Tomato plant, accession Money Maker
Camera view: bottom (45 deg); turntable rotation: 60 degrees
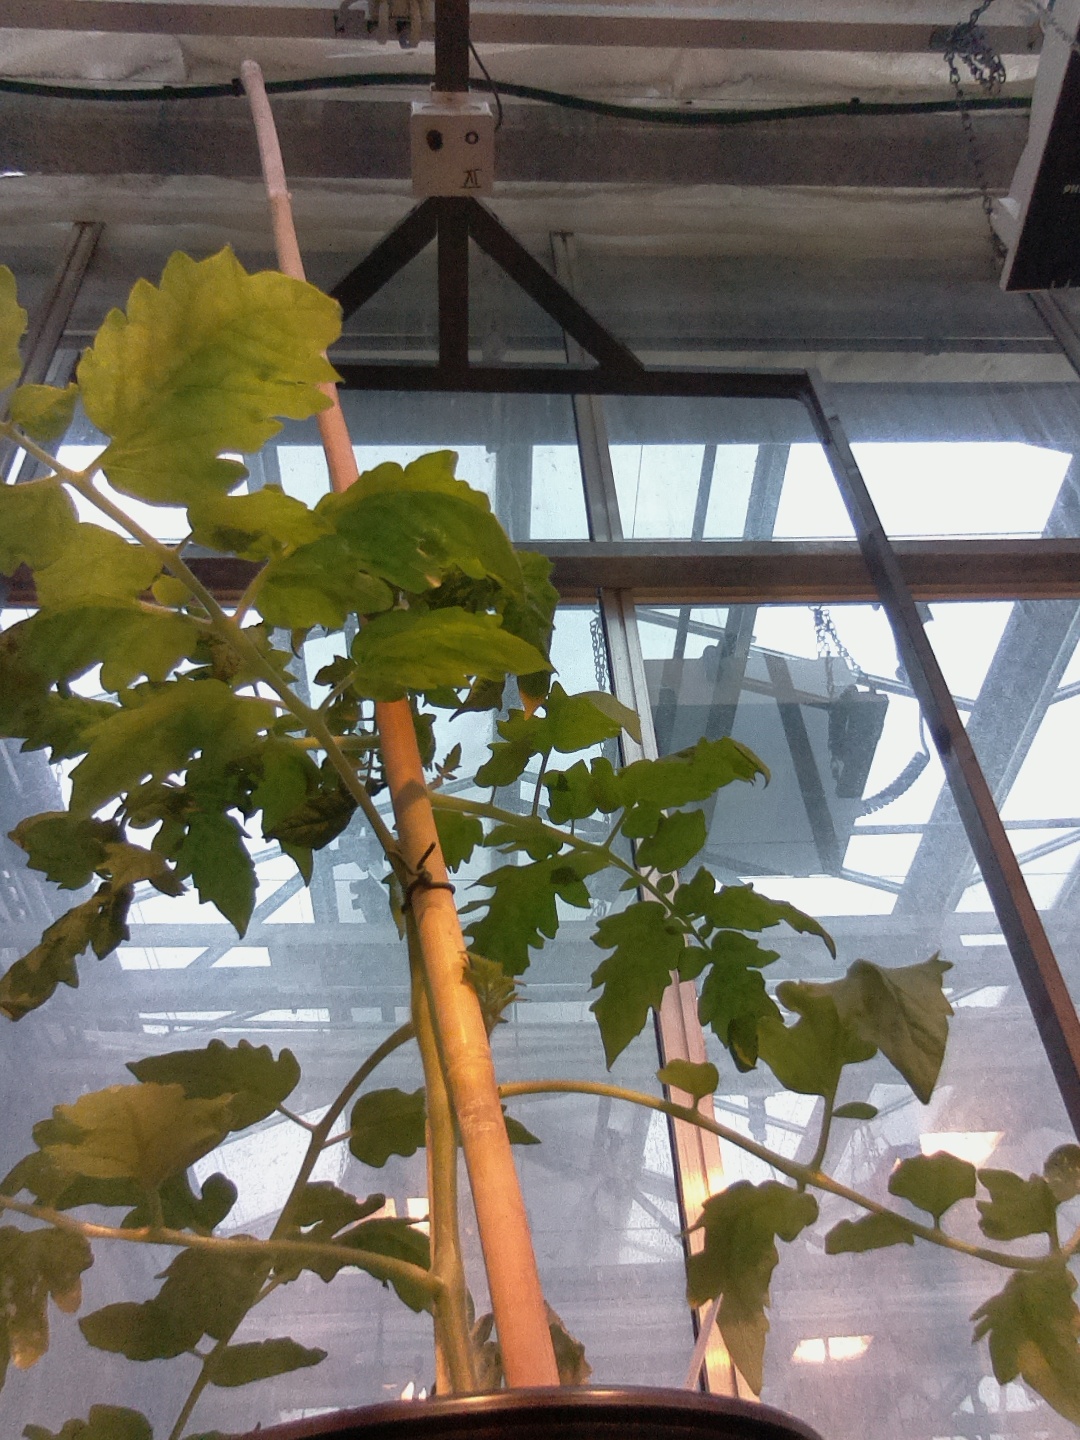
BBCH growth stage 53: 3 inflorescences visible